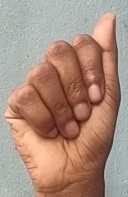
ASL sign: A